Golden Rule Airlines

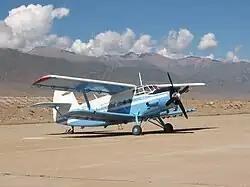
Golden Rule Airline's An-2 at Lake Issyk Kul on 18 August 2005

Golden Rule Airlines was a charter airline based in Bishkek, Kyrgyzstan. It ceased operations in 2011.